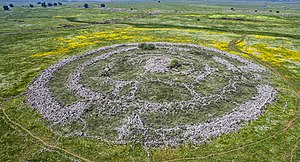
Rujm el-Hiri
Rujm el-Hiri.
Rujm el-Hiri er et gammel megalit-monument, der består af koncentriske cirkler af sten med engravhøj i midten. Den ligger i den del af Golanhøjderne, som Israel har besat, omkring 16 km øst for Genesaret sø, i midten på et stort plateau, der er dækket af tusindvis af dysser.